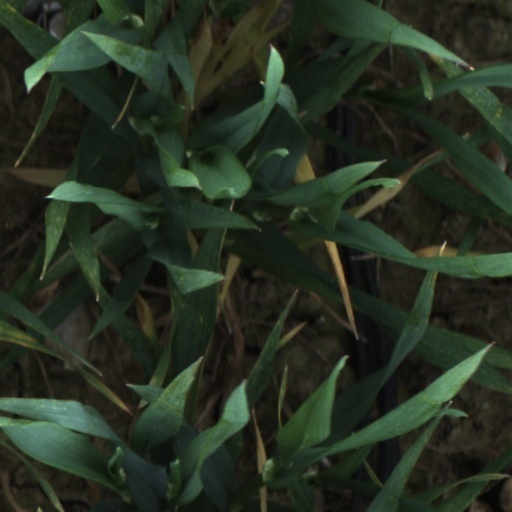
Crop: wheat